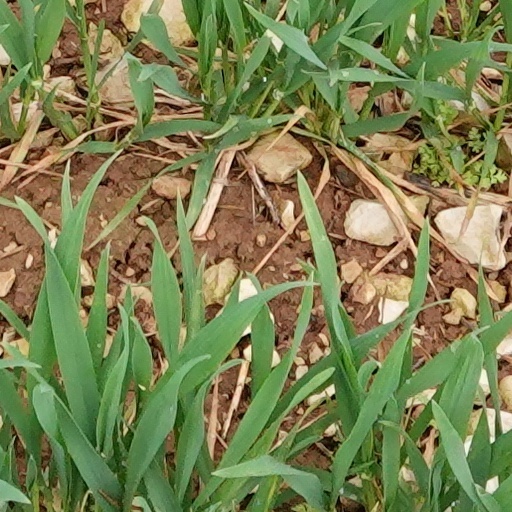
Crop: wheat